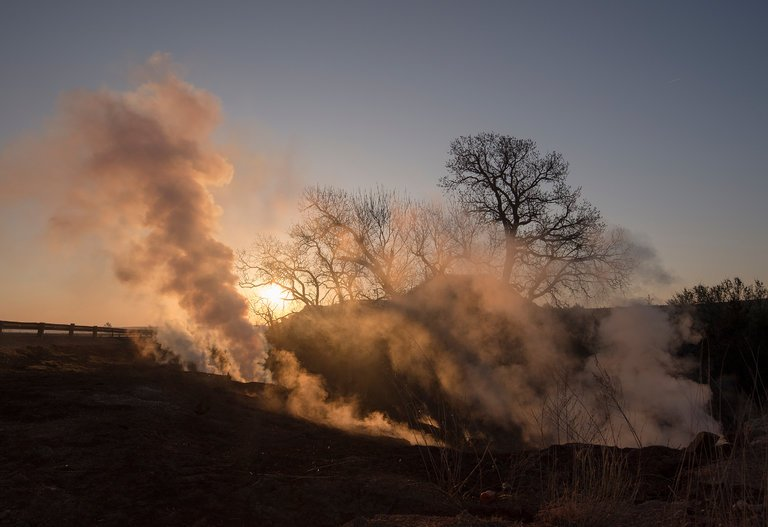
Fire: no
Smoke: yes